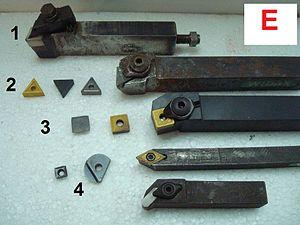
Outil porte-plaquette et plaquettes
L'outil de tour désigne un des nombreux outils utilisés, avec un porte-outil, sur un tour.